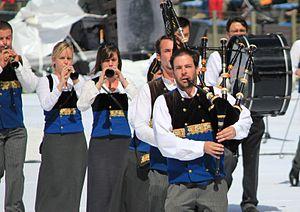
Bagad Penhars pendant le FIL 2012